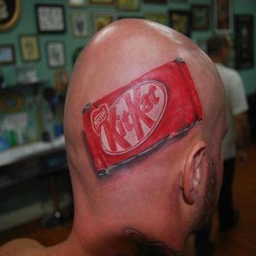
break me off a piece of person !